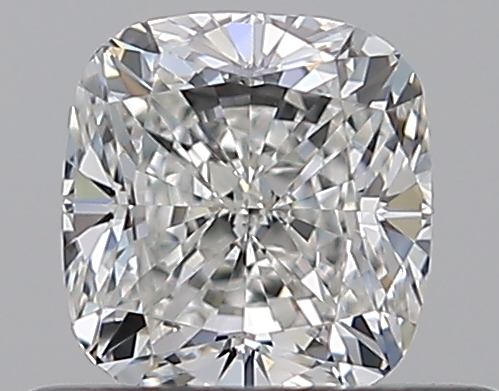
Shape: cushion
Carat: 0.52
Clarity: VS1
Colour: G
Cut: EX
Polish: EX
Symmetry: EX
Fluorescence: N
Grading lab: GIA
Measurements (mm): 4.63 x 4.38 x 3.04